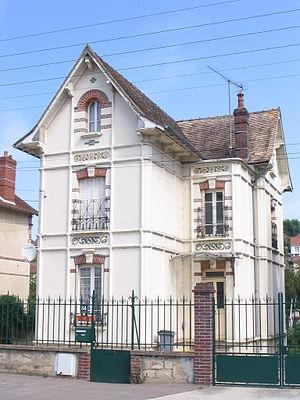
Une des ""Maisons Bérard"", à Migennes, Yonne, France."
Édouard Jules Claude Bérard, né le 24 janvier 1843 et mort le 14 janvier 1912 à Paris, est un architecte français.